Lat Jor

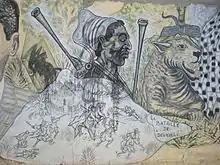
A mural of Lat Jor in Dakar

Lat Jor Ngoné Latir Jop (c. 1842–1886) was a nineteenth-century damel (king) of Cayor, a Wolof state that is today in Sénégal. He is today a national hero of Senegal for his resistance to French colonialism.